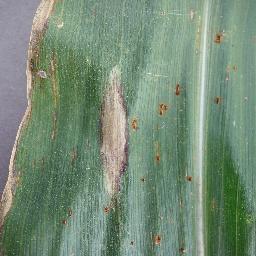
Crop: corn
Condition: (maize)_northern_blight